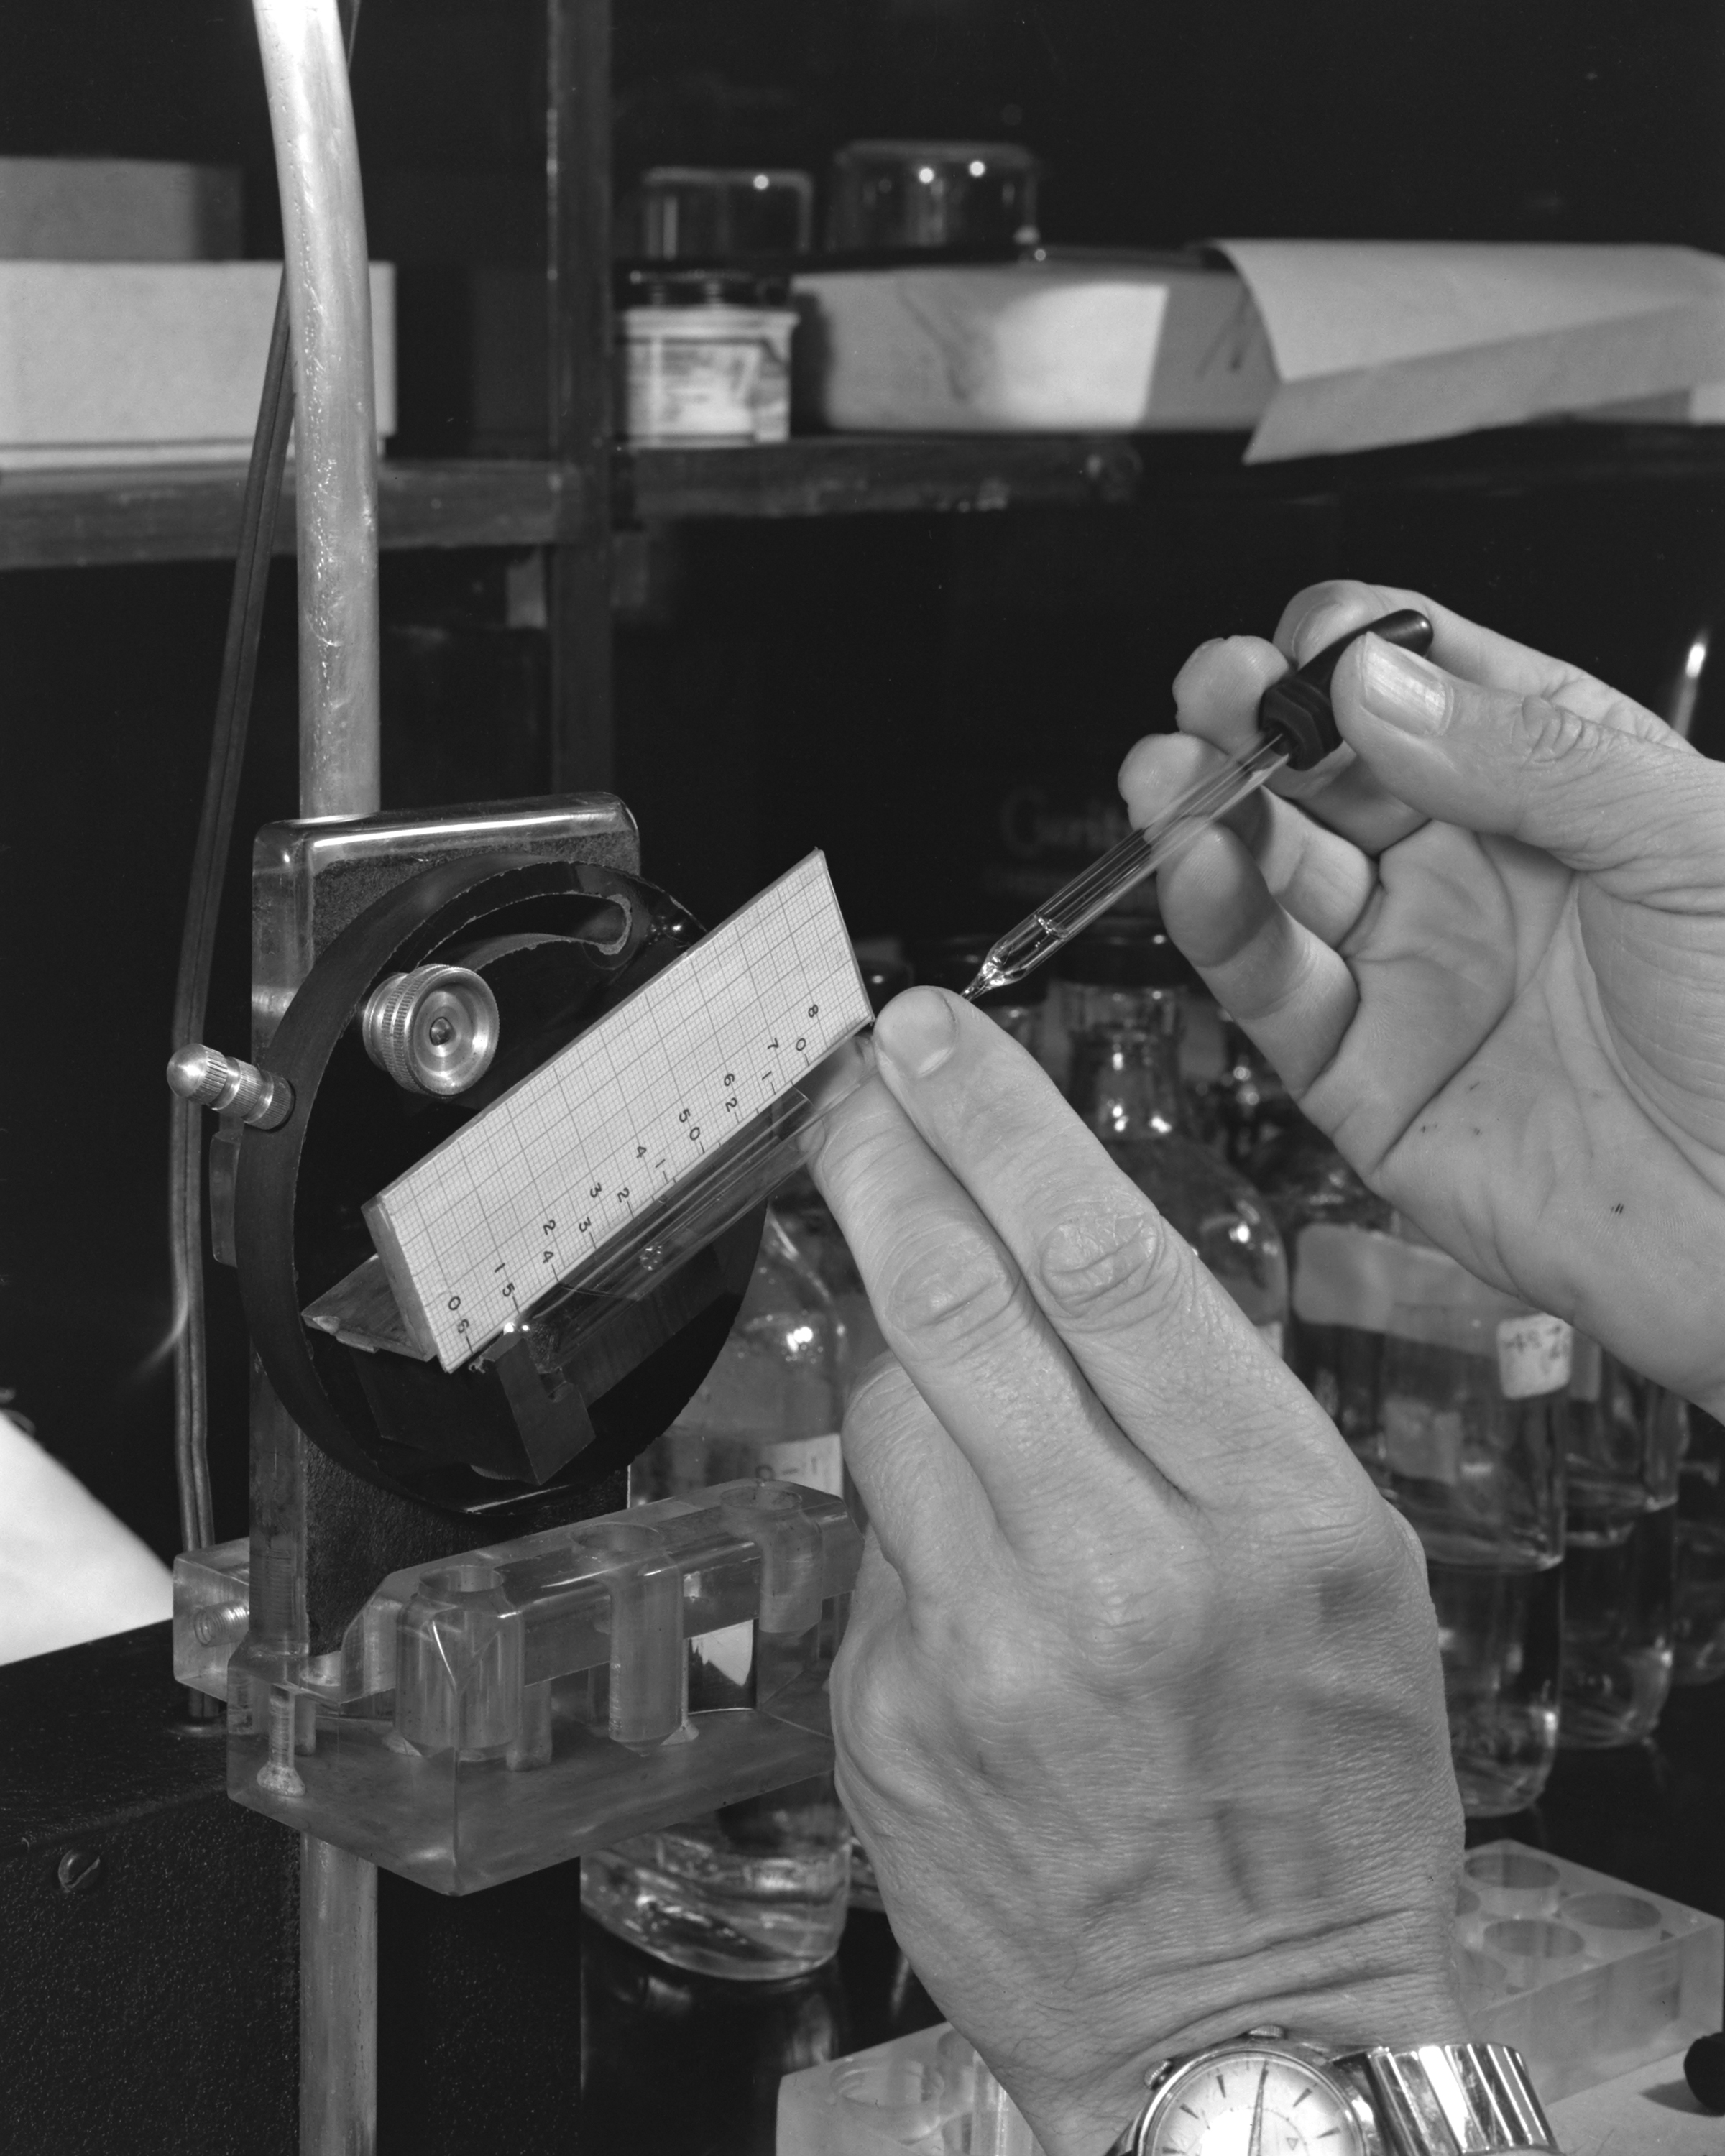
Digital Preservation File Name and Format:434-LB-8-XBD201402-00350.tif, monochrome black-and-white photograph
Specialty: lab-equipment